Buffalo Bulls

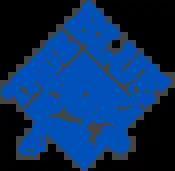
True Blue logo

The UB women's soccer team won a regular season MAC title in 2000. In 2014, a program record was set with fourteen straight victories including their first conference championship in a game over Western Michigan. Buffalo also earned its first berth in the NCAA Division I Women's Soccer Tournament.